Funen

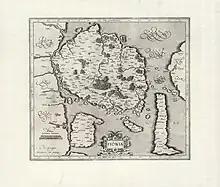
Map of the island of Funen, 1607

Funen is linked to Zealand, Denmark's largest island, by the Great Belt Bridge, which carries both trains and cars. The bridge is in reality three bridges; low road and rail bridges connect Funen to the small island of Sprogø in the middle of the Great Belt, and a long road suspension bridge (the second longest in the world at the time of opening) connects Funen the rest of the way to Zealand, paralleled by a rail tunnel.